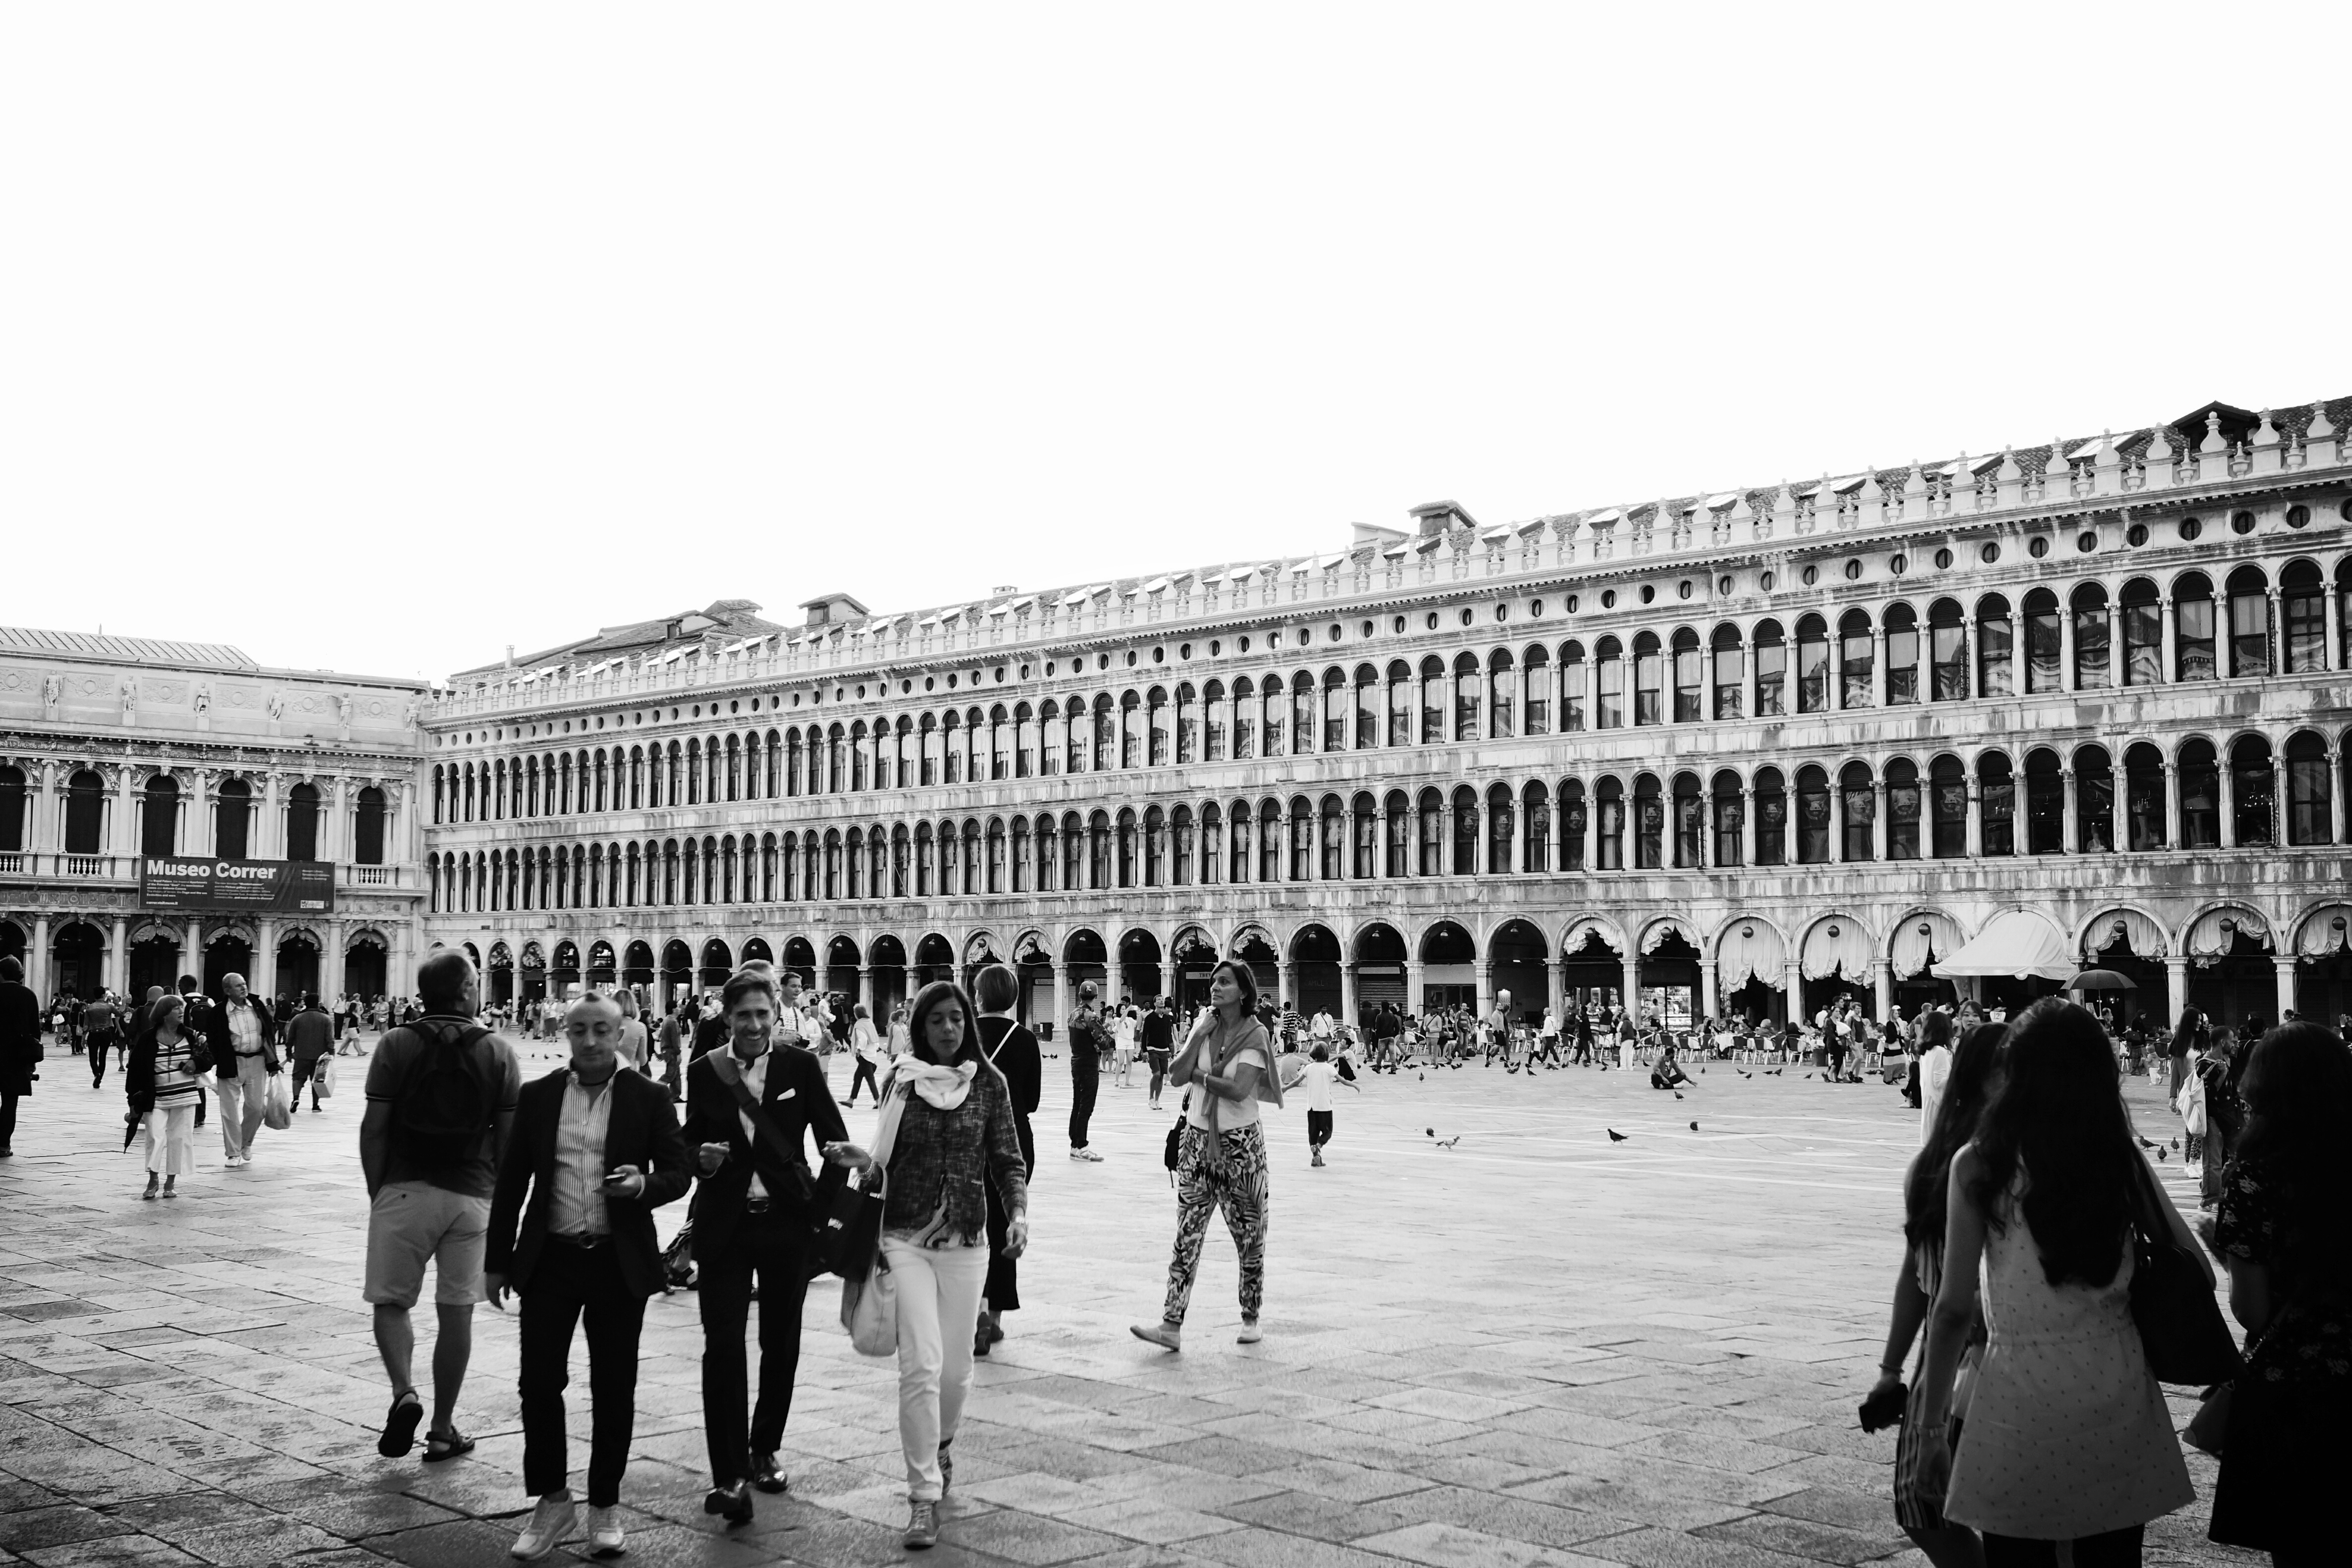
black and white, palace, city, crowd, plaza, monochrome, town square, monochrome photography, ancient history, human settlement